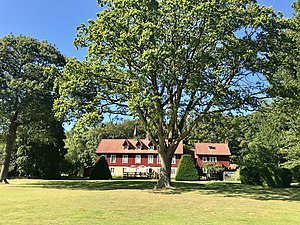
Fjeld (Marie Magdalene Sogn)
Hoved bygning, bjælkehus, 'Fjeld' Sommer 2019
Photo of the main house
Fjeld er et skovgods i Marie Magdalene Sogn i Syddjurs Kommune og centrum for Fjeld Skov.